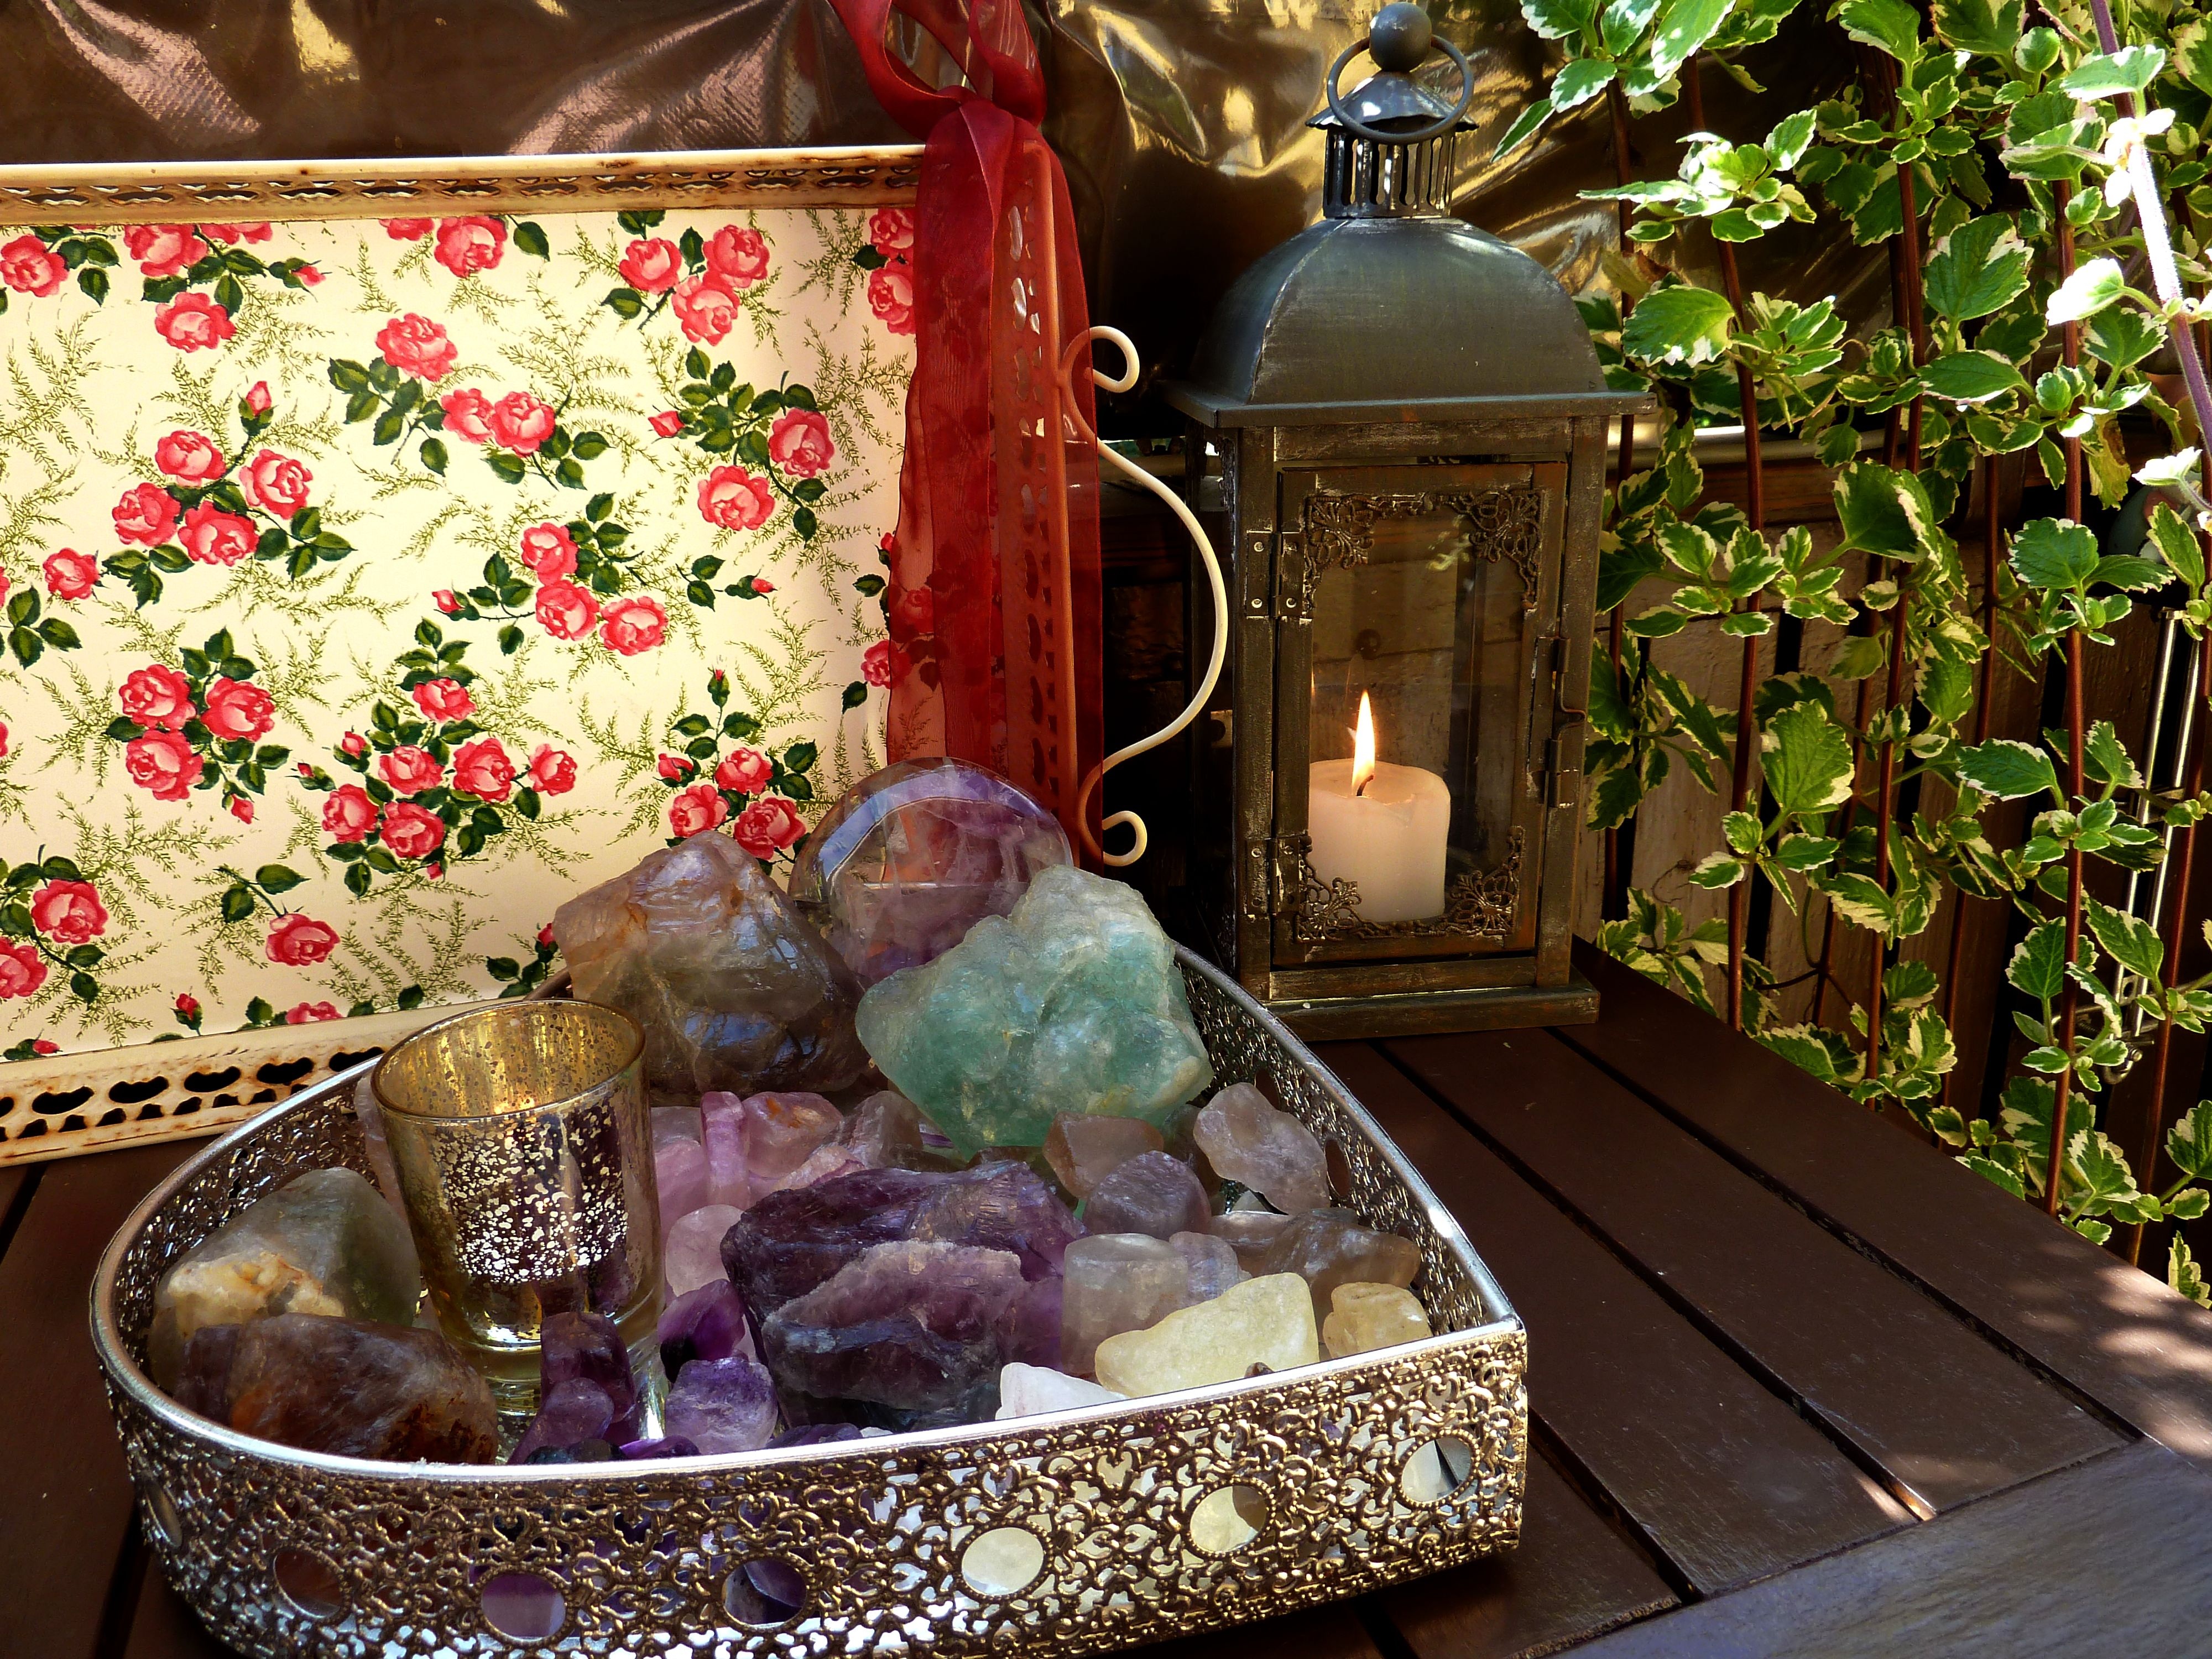
nature, white, flower, stone, summer, balcony, decoration, green, autumn, yellow, medicine, pink, candle, deco, rocks, art, decorative, violet, bright, lanterns, lamps, beauty, gem, ore, crystal, late, bless you, water feature, shimmer, mineral, quartz, feldspar, decorate, impression, fluorite, windlight, healing stone, semi precious stone, valuable, naturopathy, protective stone, gem buyer, fluorspar, glass gloss, summer idyll, blackish, colorless, transparent to opaque, honigspat, calcium fluoride, halide